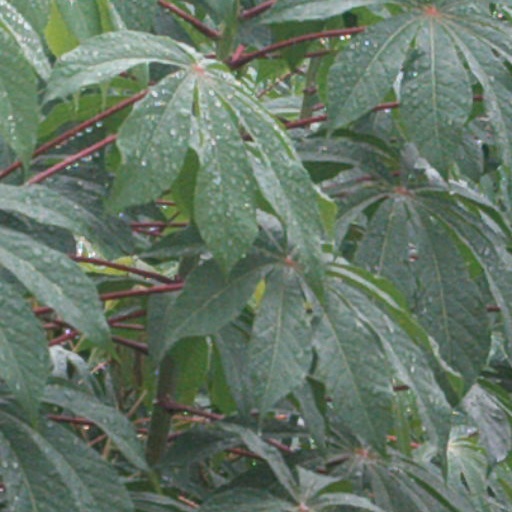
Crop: cassava